Culture of Melbourne

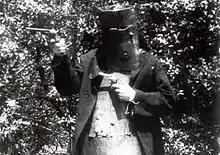
Actor playing Ned Kelly in the 1906 Melbourne production "The Story of the Kelly Gang", the world's first dramatic feature-length film

Melbourne's independent music scene flourished in the 1970s and 1980s with strong support from local venues, street press, community radio stations, and numerous record labels. Several distinct post-punk scenes emerged in the inner suburbs, each sharing a DIY ethic and a passion for experimentation. Led by the Primitive Calculators, the Fitzroy-based Little Band scene gave rise to groups such as Dead Can Dance and Hunters & Collectors. At The Organ Factory in Clifton Hill, conceptual composers mixed with experimental punk outfits, namely Tsk Tsk Tsk and Essendon Airport, out of which grew the funk-tinged pop group I'm Talking, fronted by a young Kate Ceberano. St Kilda's Crystal Ballroom became the stomping ground for darker, noisier punk groups, including The Moodists, Crime and the City Solution, and Nick Cave's The Birthday Party. Cave and Birthday Party bandmate Mick Harvey went on to form one of Australia's most acclaimed rock bands, Nick Cave and the Bad Seeds, whose evolving multinational lineup has included Melbourne musicians JG Thirlwell (known for his project Foetus), Hugo Race, and Dirty Three violinist Warren Ellis.